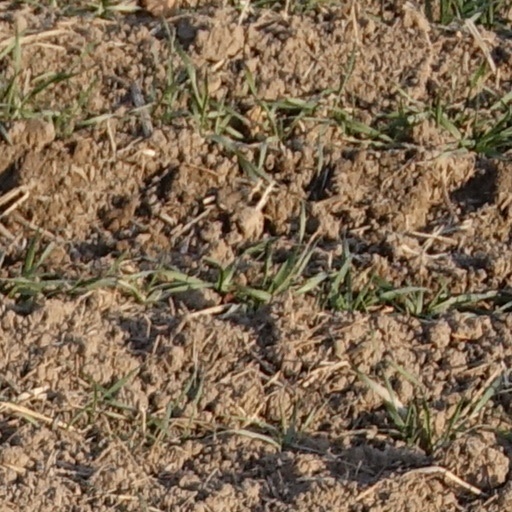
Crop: wheat